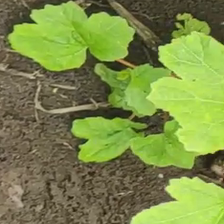
Weed species: Little_Mallow(Malva parviflora)